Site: brandenburg
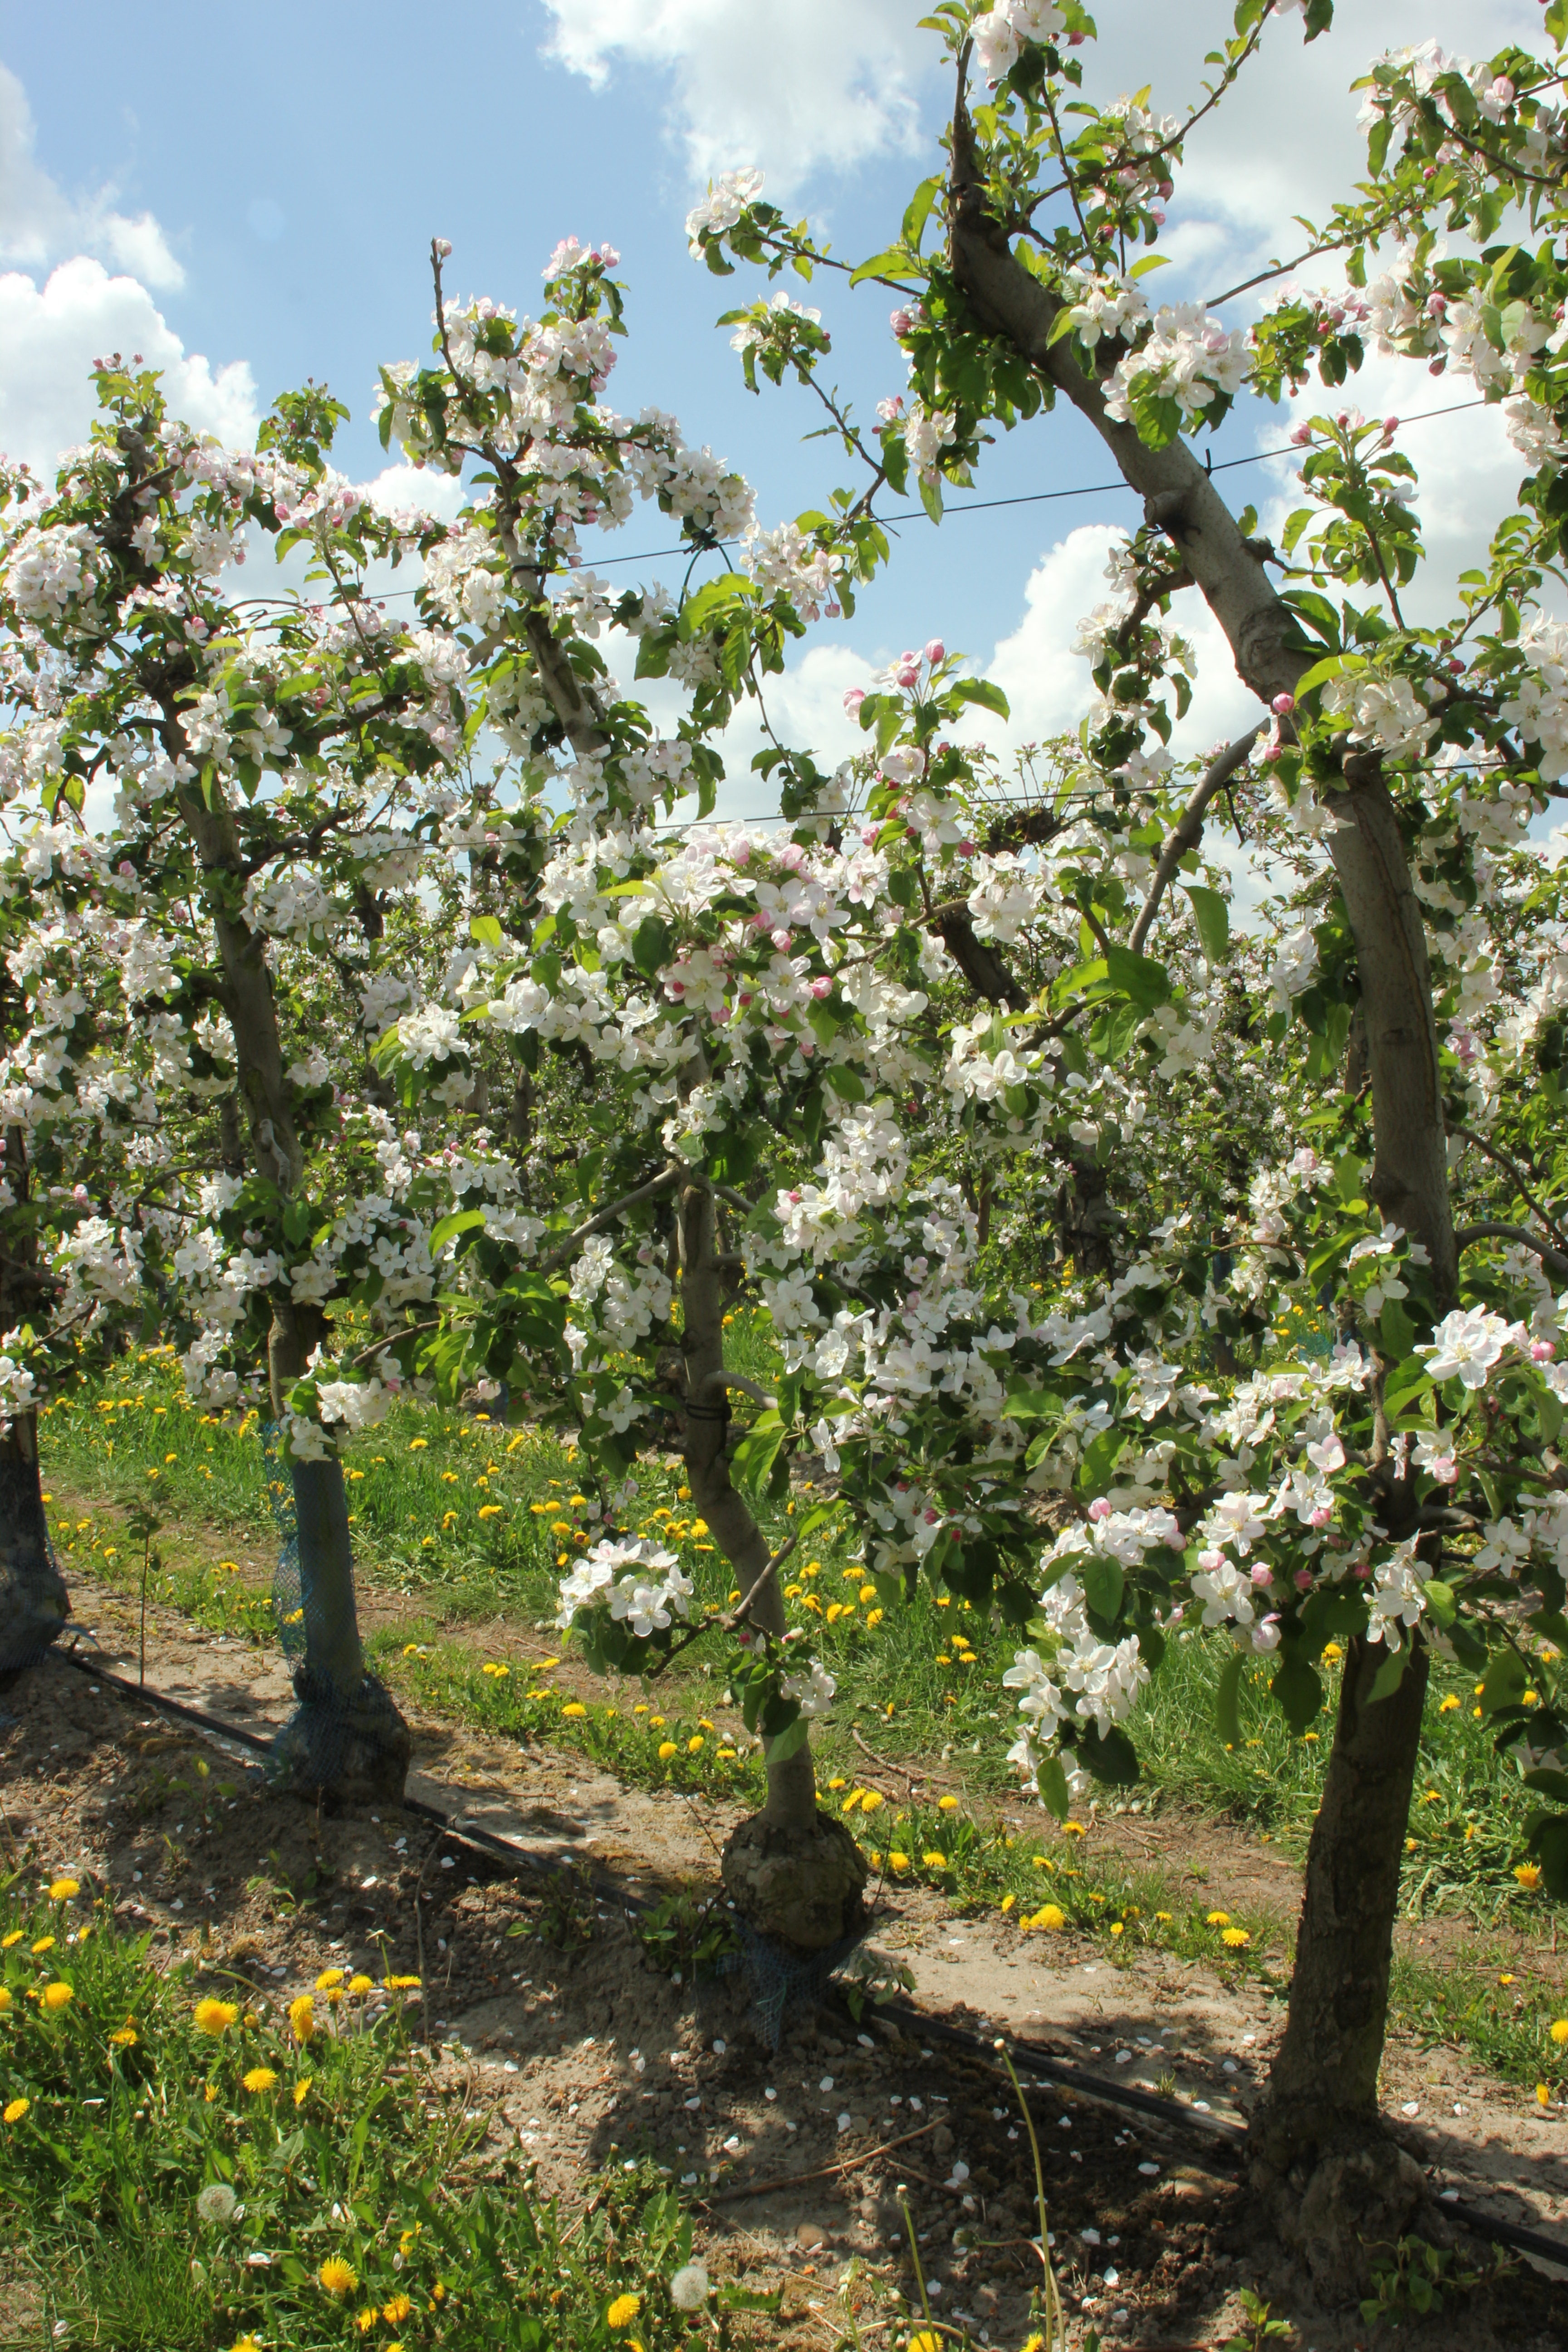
Growth stage (BBCH 65): Flowering